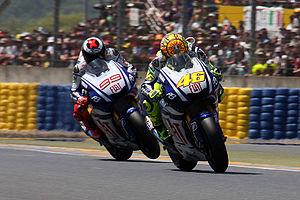
Yamaha Motor Racing ou Yamaha Factory Racing est une équipe de vitesse moto créée en 1999. C'est l'équipe officielle de Yamaha en MotoGP.
Le Grand Prix moto de France est une course motocycliste comptant pour les Championnats du monde de vitesse moto.